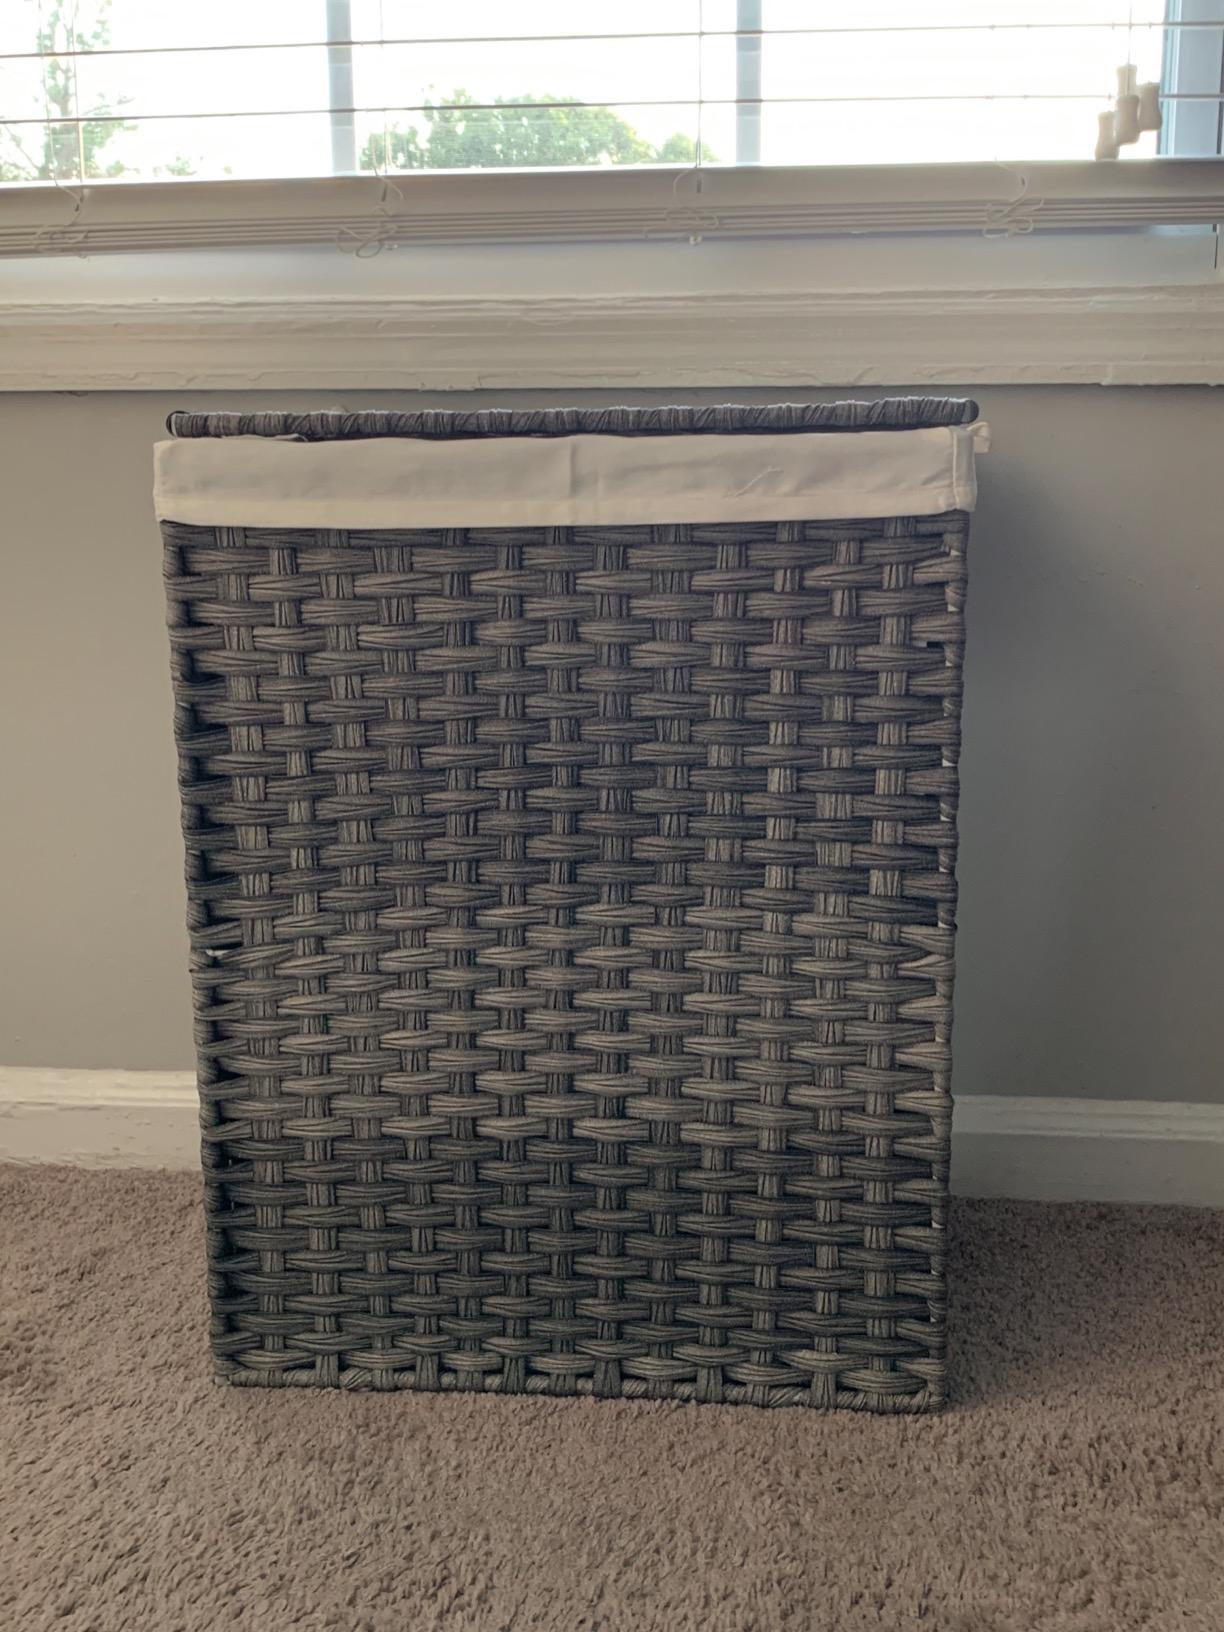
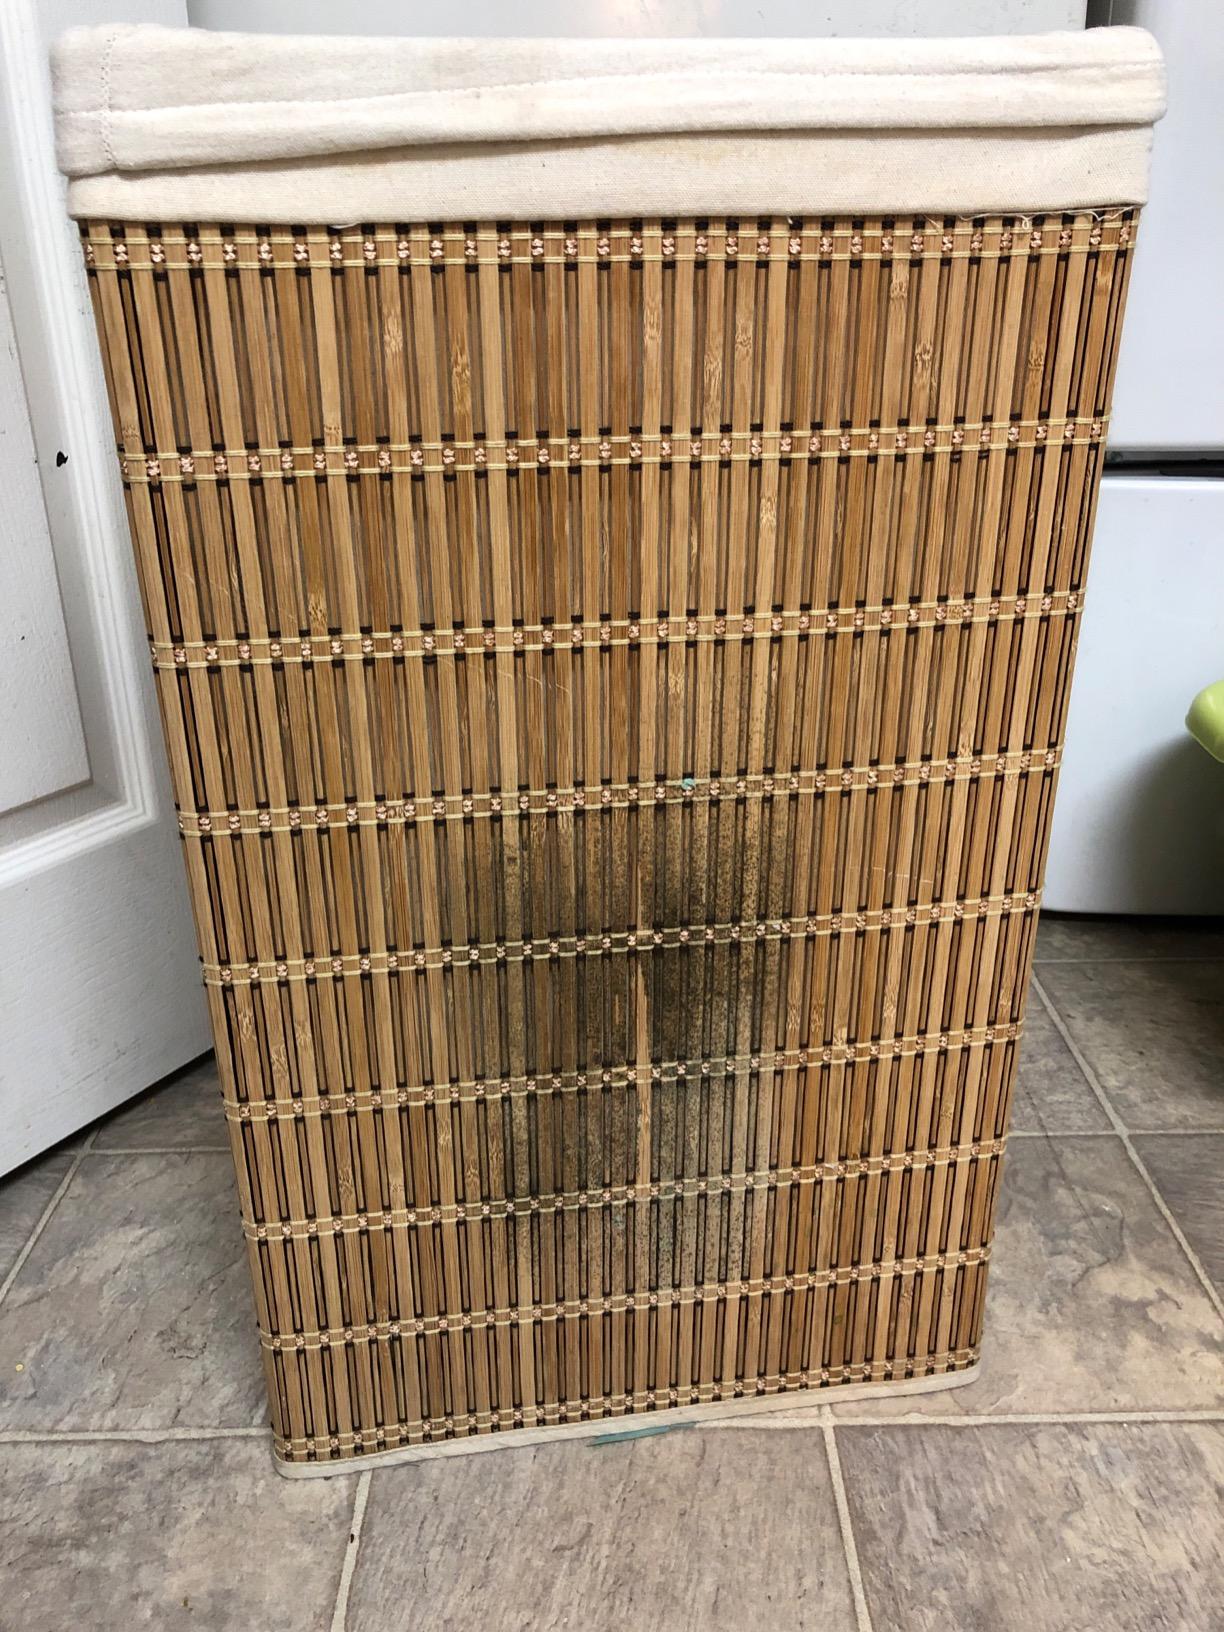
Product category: items_hamper
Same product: no